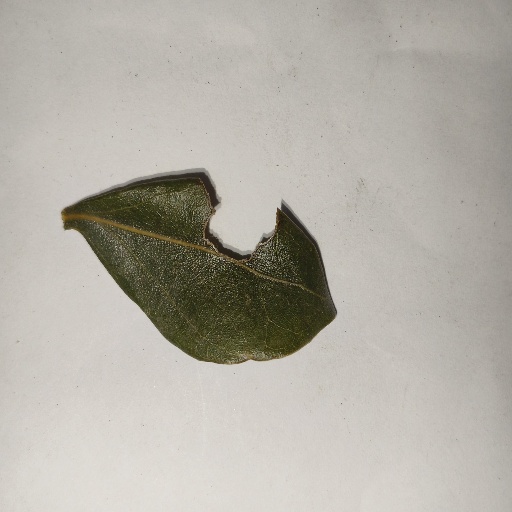
Species: Camphor
Leaf condition: Shot Hole